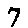
Label: 7